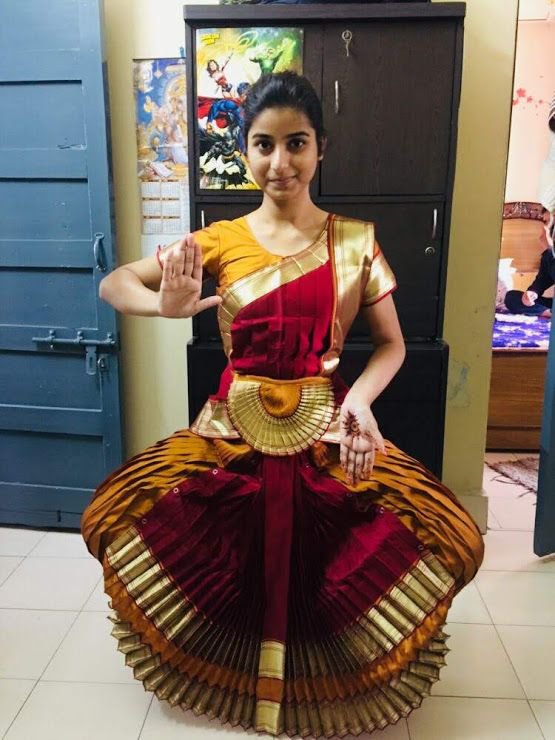
Dance form: bharatanatyam